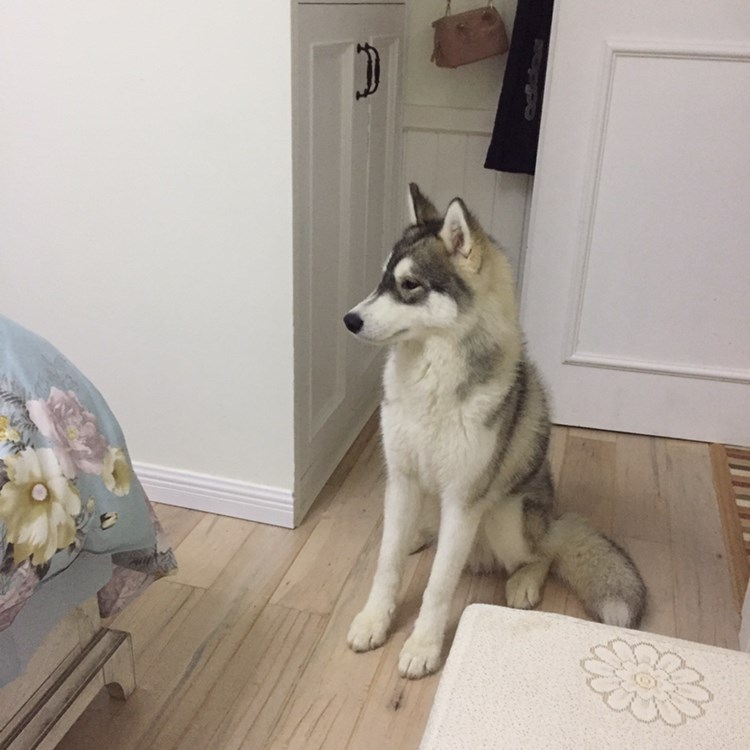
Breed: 1160-n000003-Siberian_husky